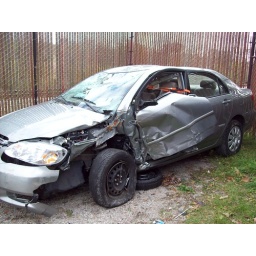
The smashed car in the impound lot. Doors are held on with orange ties.